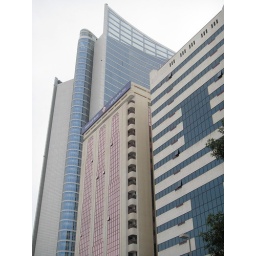
The rosy building with the blue band around the top (First Gulf Bank) is where we live.